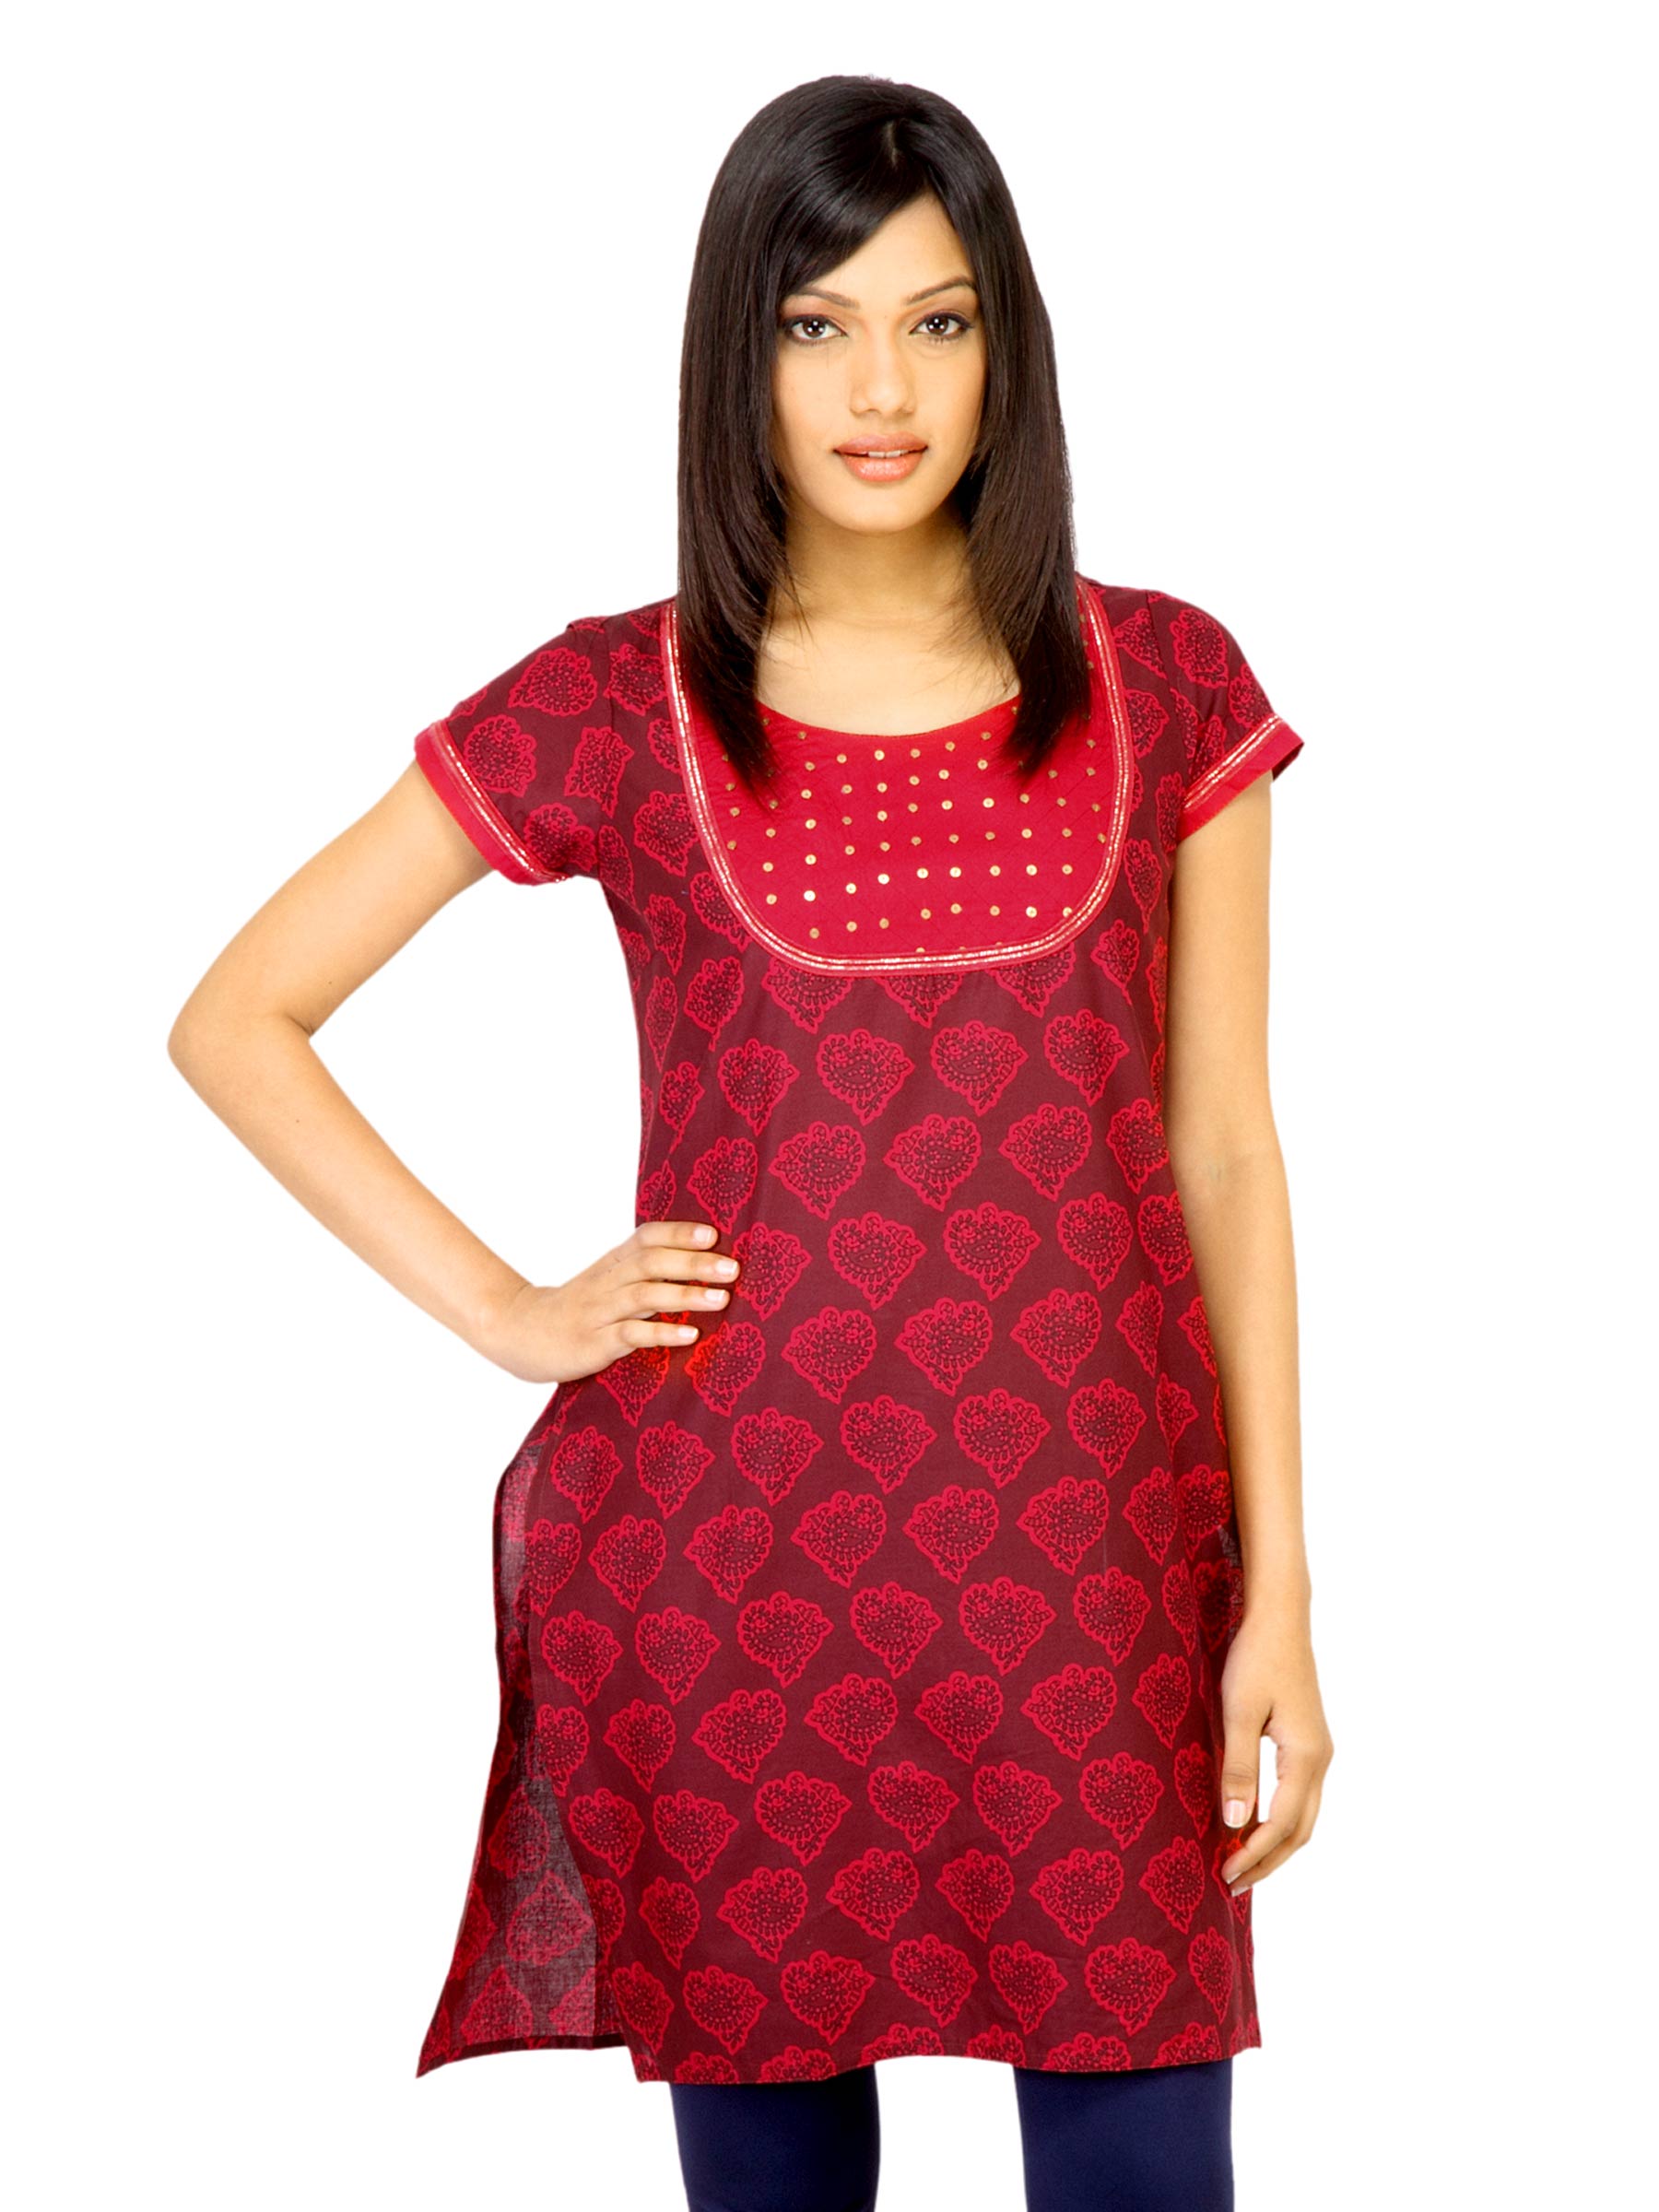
Vishudh Women Printed Red Kurta
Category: Apparel / Topwear / Kurtas
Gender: Women
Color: Red
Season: Fall 2011
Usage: Ethnic